When Christ and His Saints Slept

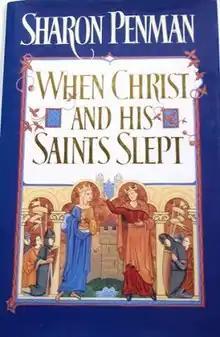
First UK edition (publ. Michael Joseph)

When Christ and His Saints Slept is a historical novel written by Sharon Kay Penman, published in 1994. It is the first of Penman's Plantagenet trilogy, (ultimately five books) followed by "Time and Chance", "Devil's Brood", "Lionheart" and "A King's Ransom". In the book Penman introduces the genesis of the Plantagenet dynasty as Empress Maude battles to secure her claim to the English throne, ultimately more for her young son Henry Plantagenet, than for herself. Penman chronicles the story of cousins Maude and Stephen as they fight for England's throne.